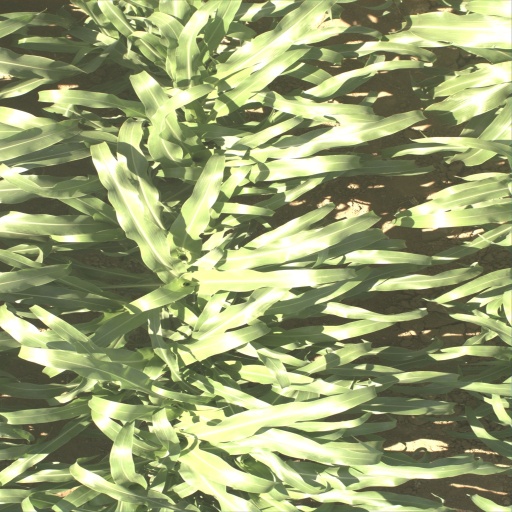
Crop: sorghum